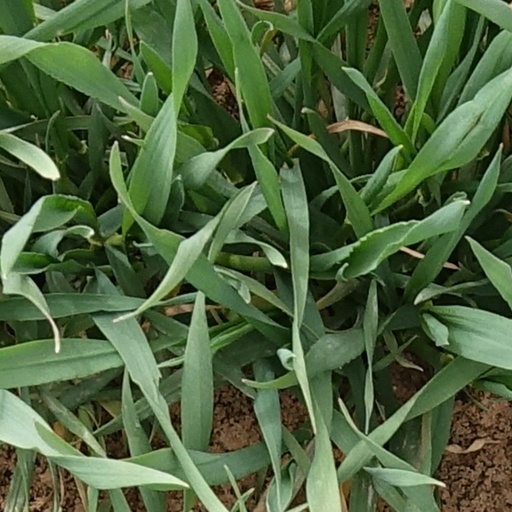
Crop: wheat